Kentucky Colonel

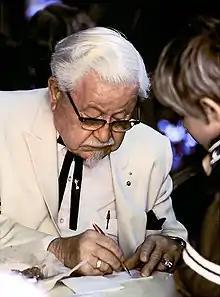
Colonel Harland Sanders was commissioned by Governor Ruby Laffoon in 1935 and launched Kentucky Fried Chicken as a franchise chain in 1952.

When Governor Albert Benjamin Chandler (better known as Happy Chandler) took office in 1935, he took a very different view on the distinction of a Kentucky colonel commission and only issued about a dozen new commissions annually, on Derby Day. Governor Keen Johnson followed Chandler's lead during his time in office from 1939 to 1943, commissioning only those individuals who were deemed to have exhibited exceptionally noteworthy accomplishments and outstanding service to a community, state or the nation. However, subsequent governors have typically been much more liberal in issuing Kentucky colonel commissions.